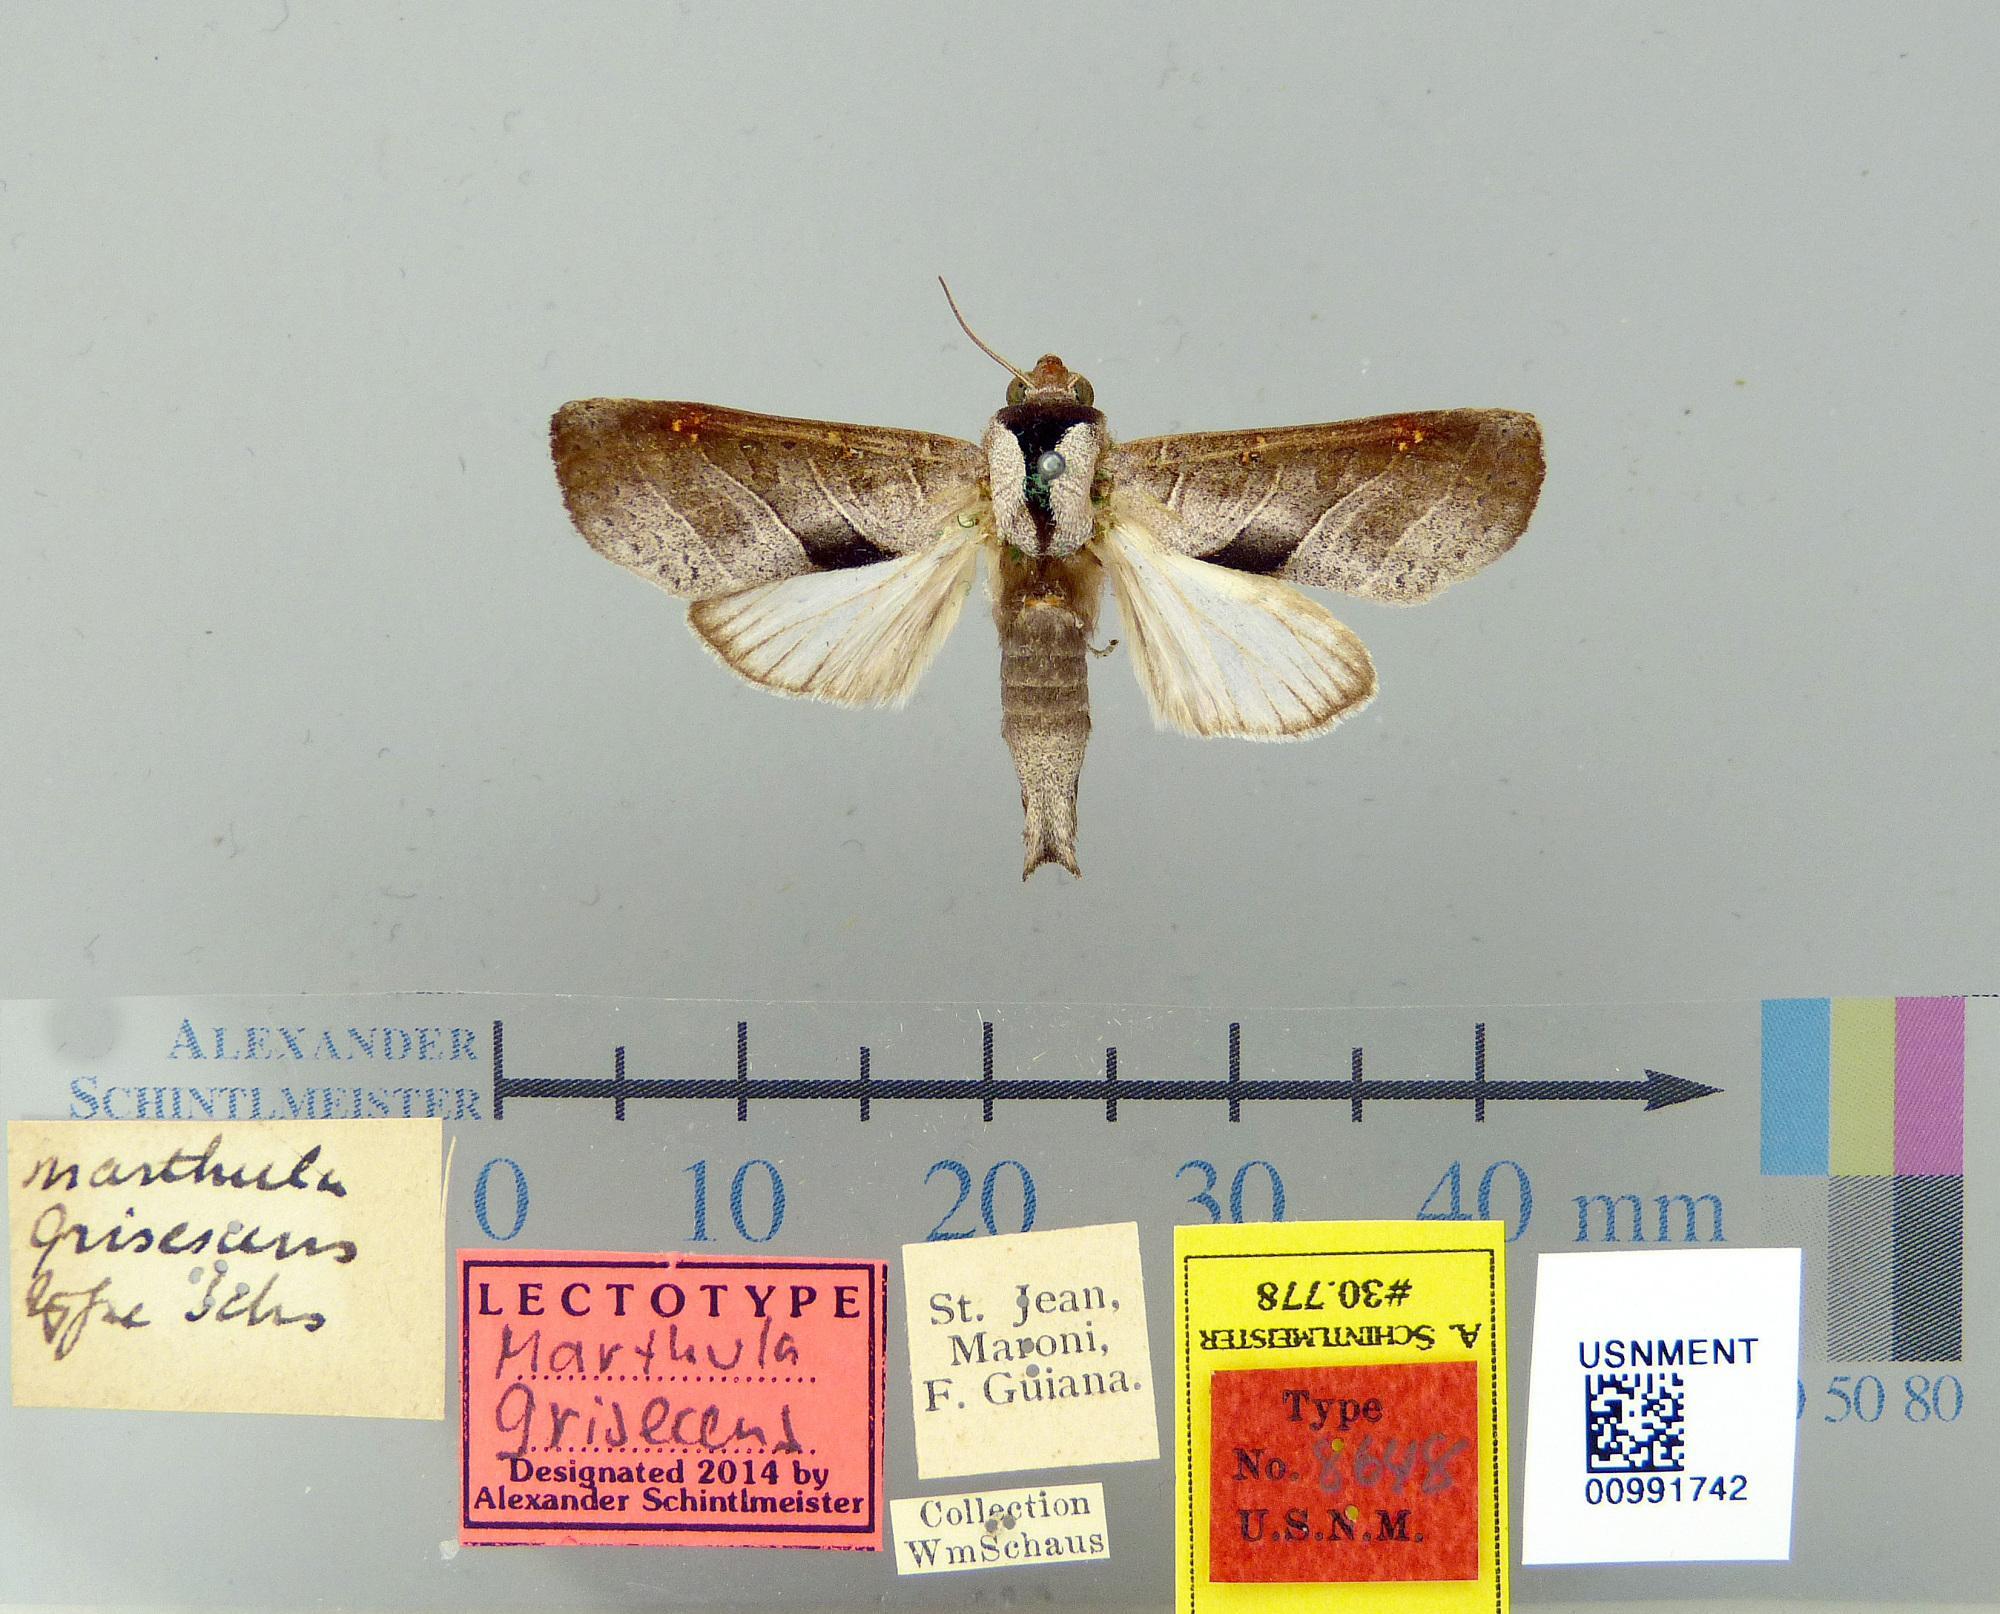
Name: Marthula grisescens
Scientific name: Marthula grisescens Schaus, 1906
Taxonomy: Animalia, Arthropoda, Insecta, Lepidoptera, Notodontidae
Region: [Not Stated]
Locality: St. Jean du Maroni, French Guiana, France